Kenny Smith

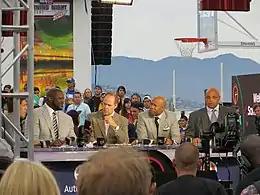
Smith (second from right) with the "Inside the NBA" crew in 2015

After the 1989–90 season, Smith and Roy Marble were traded to the Houston Rockets in exchange for John Lucas and Tim McCormick. In 1990–91 Smith averaged 17.7 points per game while leading the Rockets in assists per game (7.1) and free throw percentage (.844). Despite Hakeem Olajuwon missing 25 games due to injury, Smith helped the Rockets to a 52–30 record, the best regular season in franchise history at the time. He received votes for the NBA Most Valuable Player Award (more than any Rockets teammate including Olajuwon), and finished in third place in Most Improved Player voting.